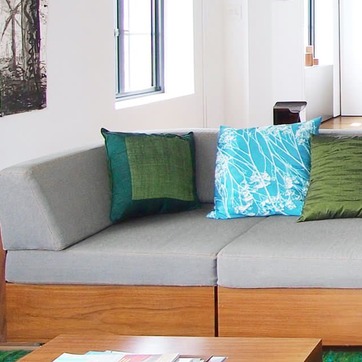
Material: fabric